Dave Gnaase

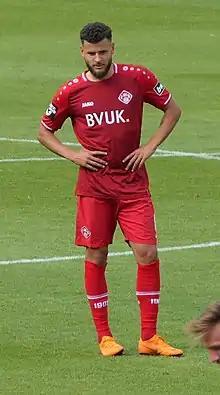
Gnaase in 2018

Dave Gnaase (born 26 December 1996) is a German professional footballer who plays as a midfielder for I liga club Polonia Warsaw.